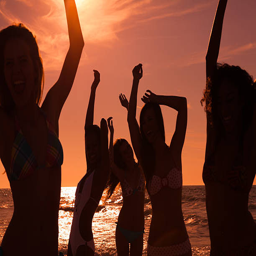
silhouette of a beach party